Marguerite Barankitse

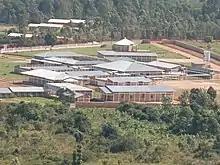
REMA Hospital built by Maison Shalom in Burundi

Many of the activities were income-generating initiatives run by the youth themselves, such as the guesthouse, the cinema, the car workshop, and the like. When they became independent, the young people supported by Maison Shalom received a small house and a plot of land.